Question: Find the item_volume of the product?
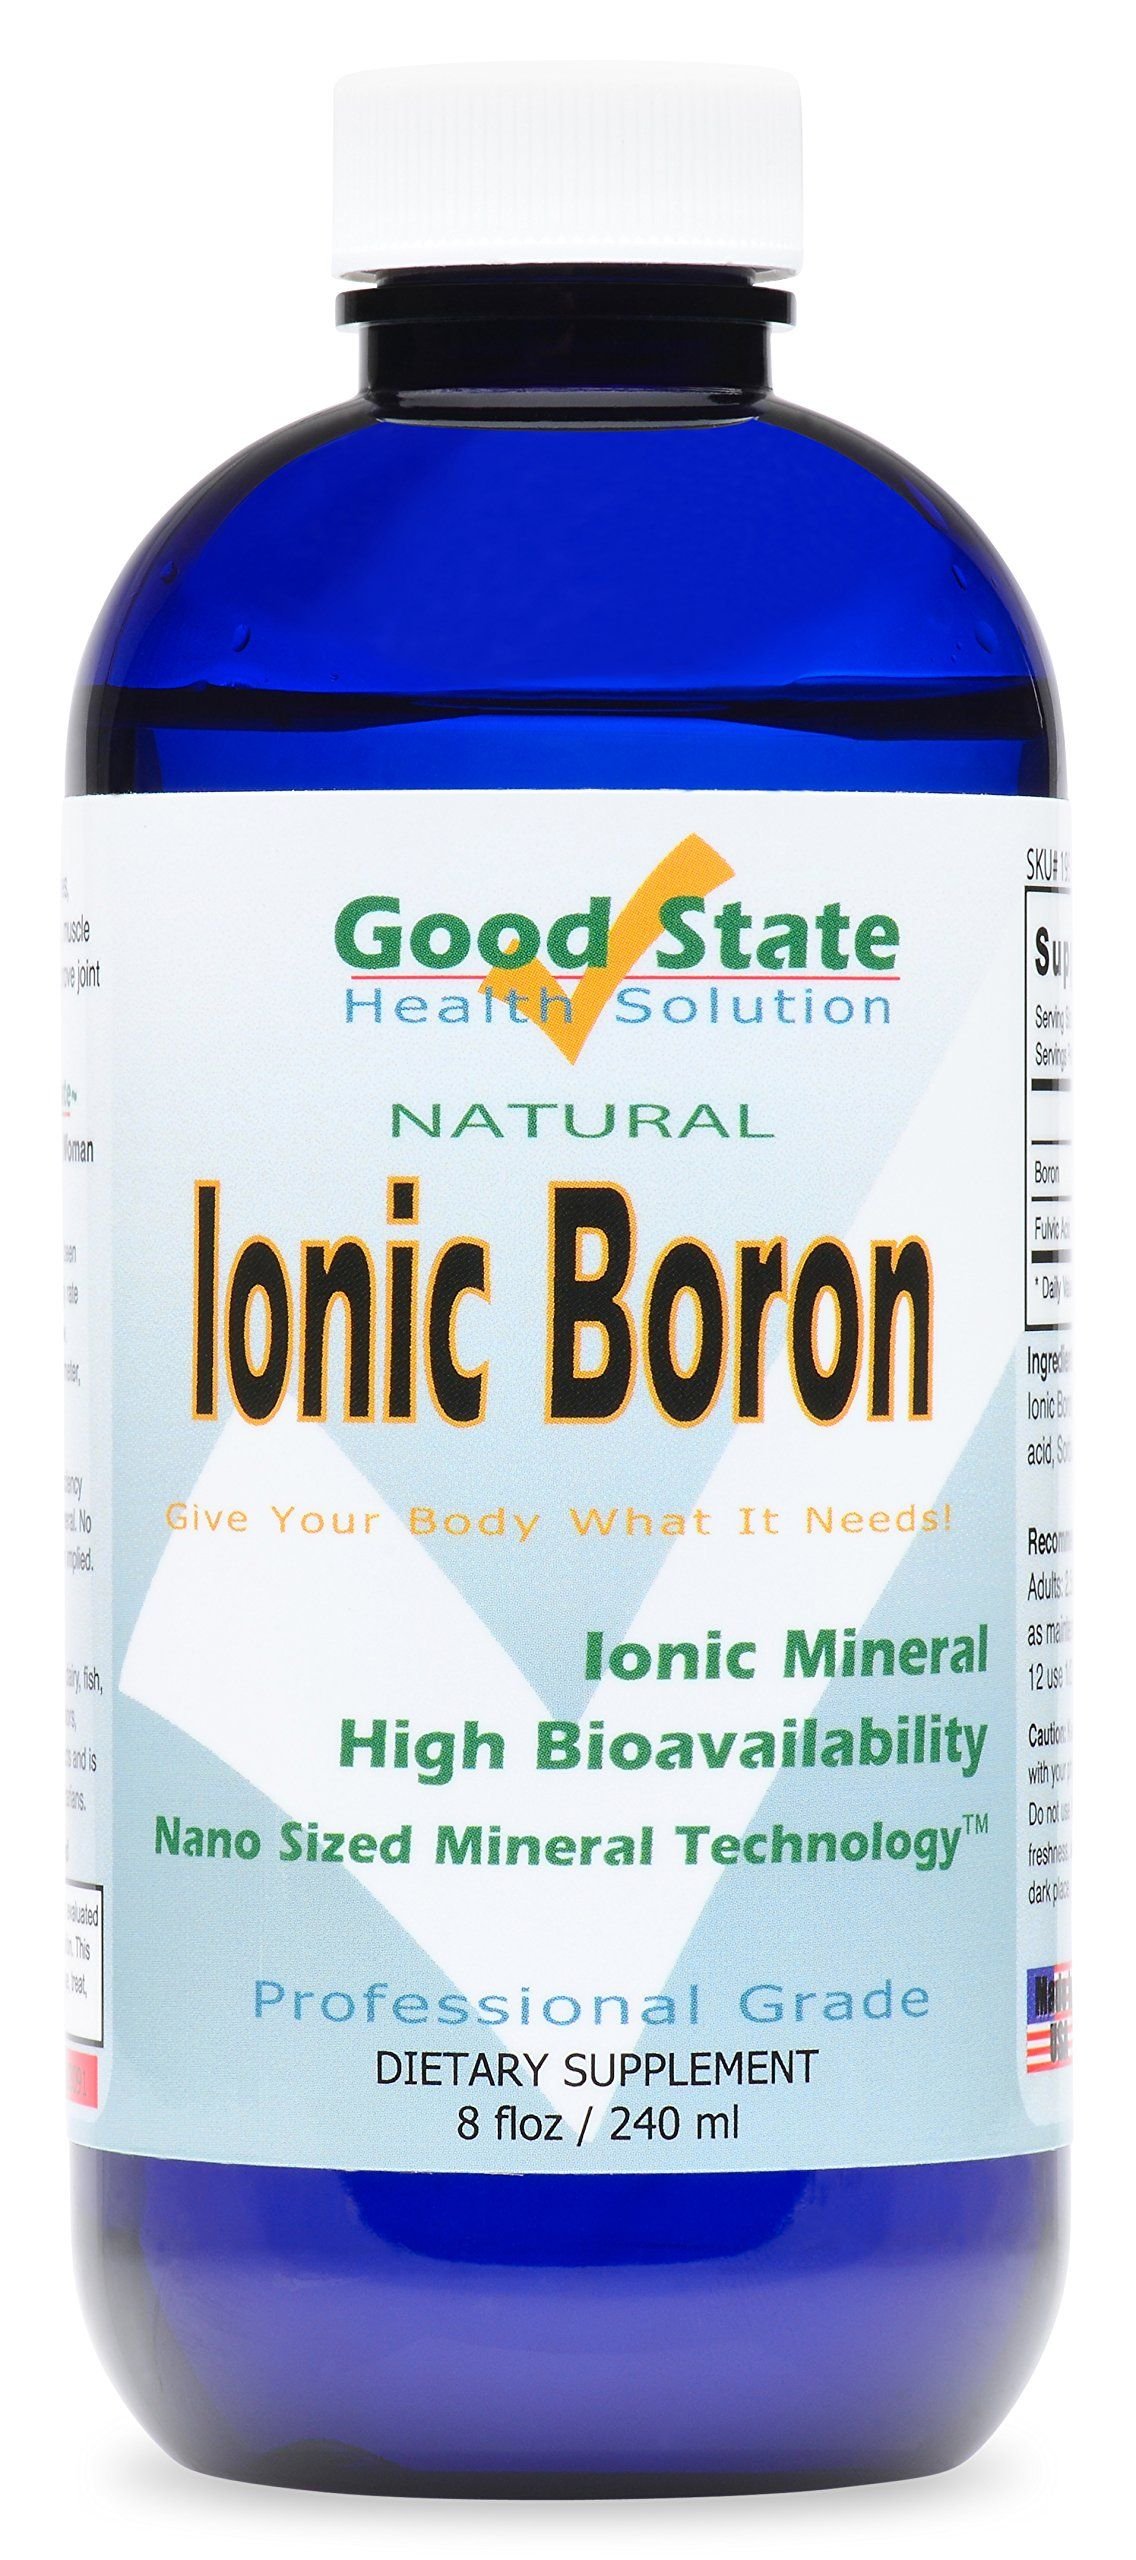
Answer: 8.0 fluid ounce